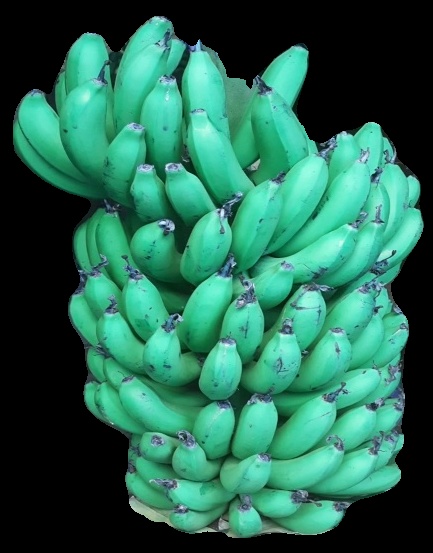
Variety: pachbale
Grade: grade1